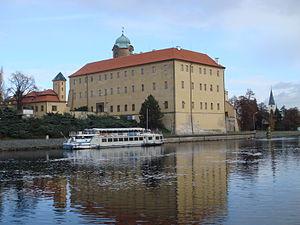
Le château de Poděbrady est un château situé dans la ville homonyme en République tchèque